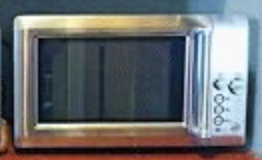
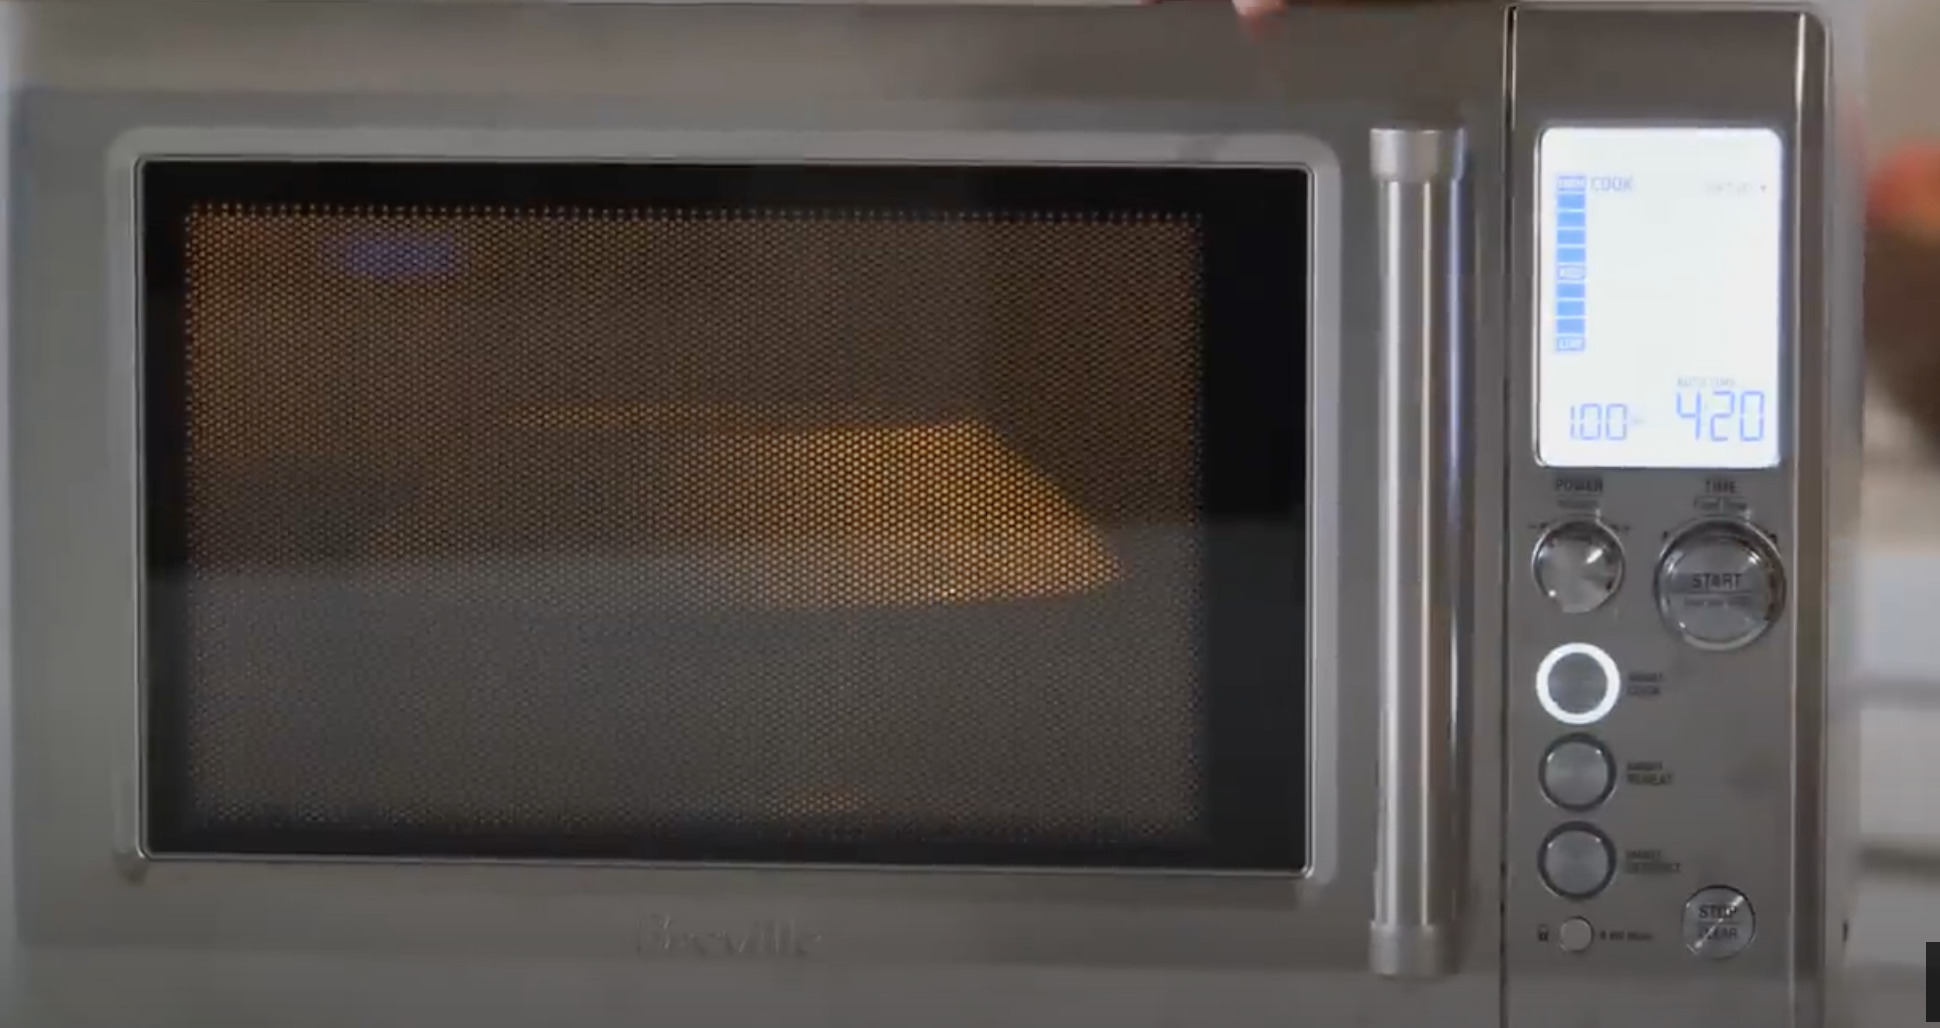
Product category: misc
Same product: yes